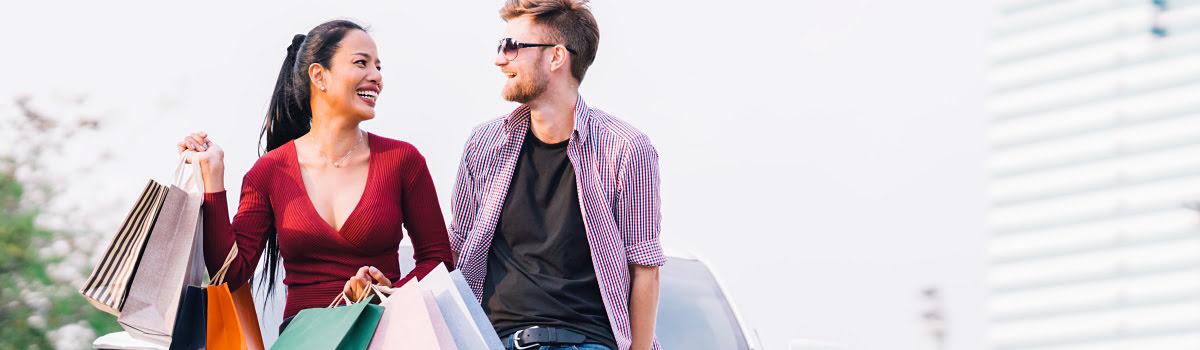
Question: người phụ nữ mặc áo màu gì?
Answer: áo màu đỏ